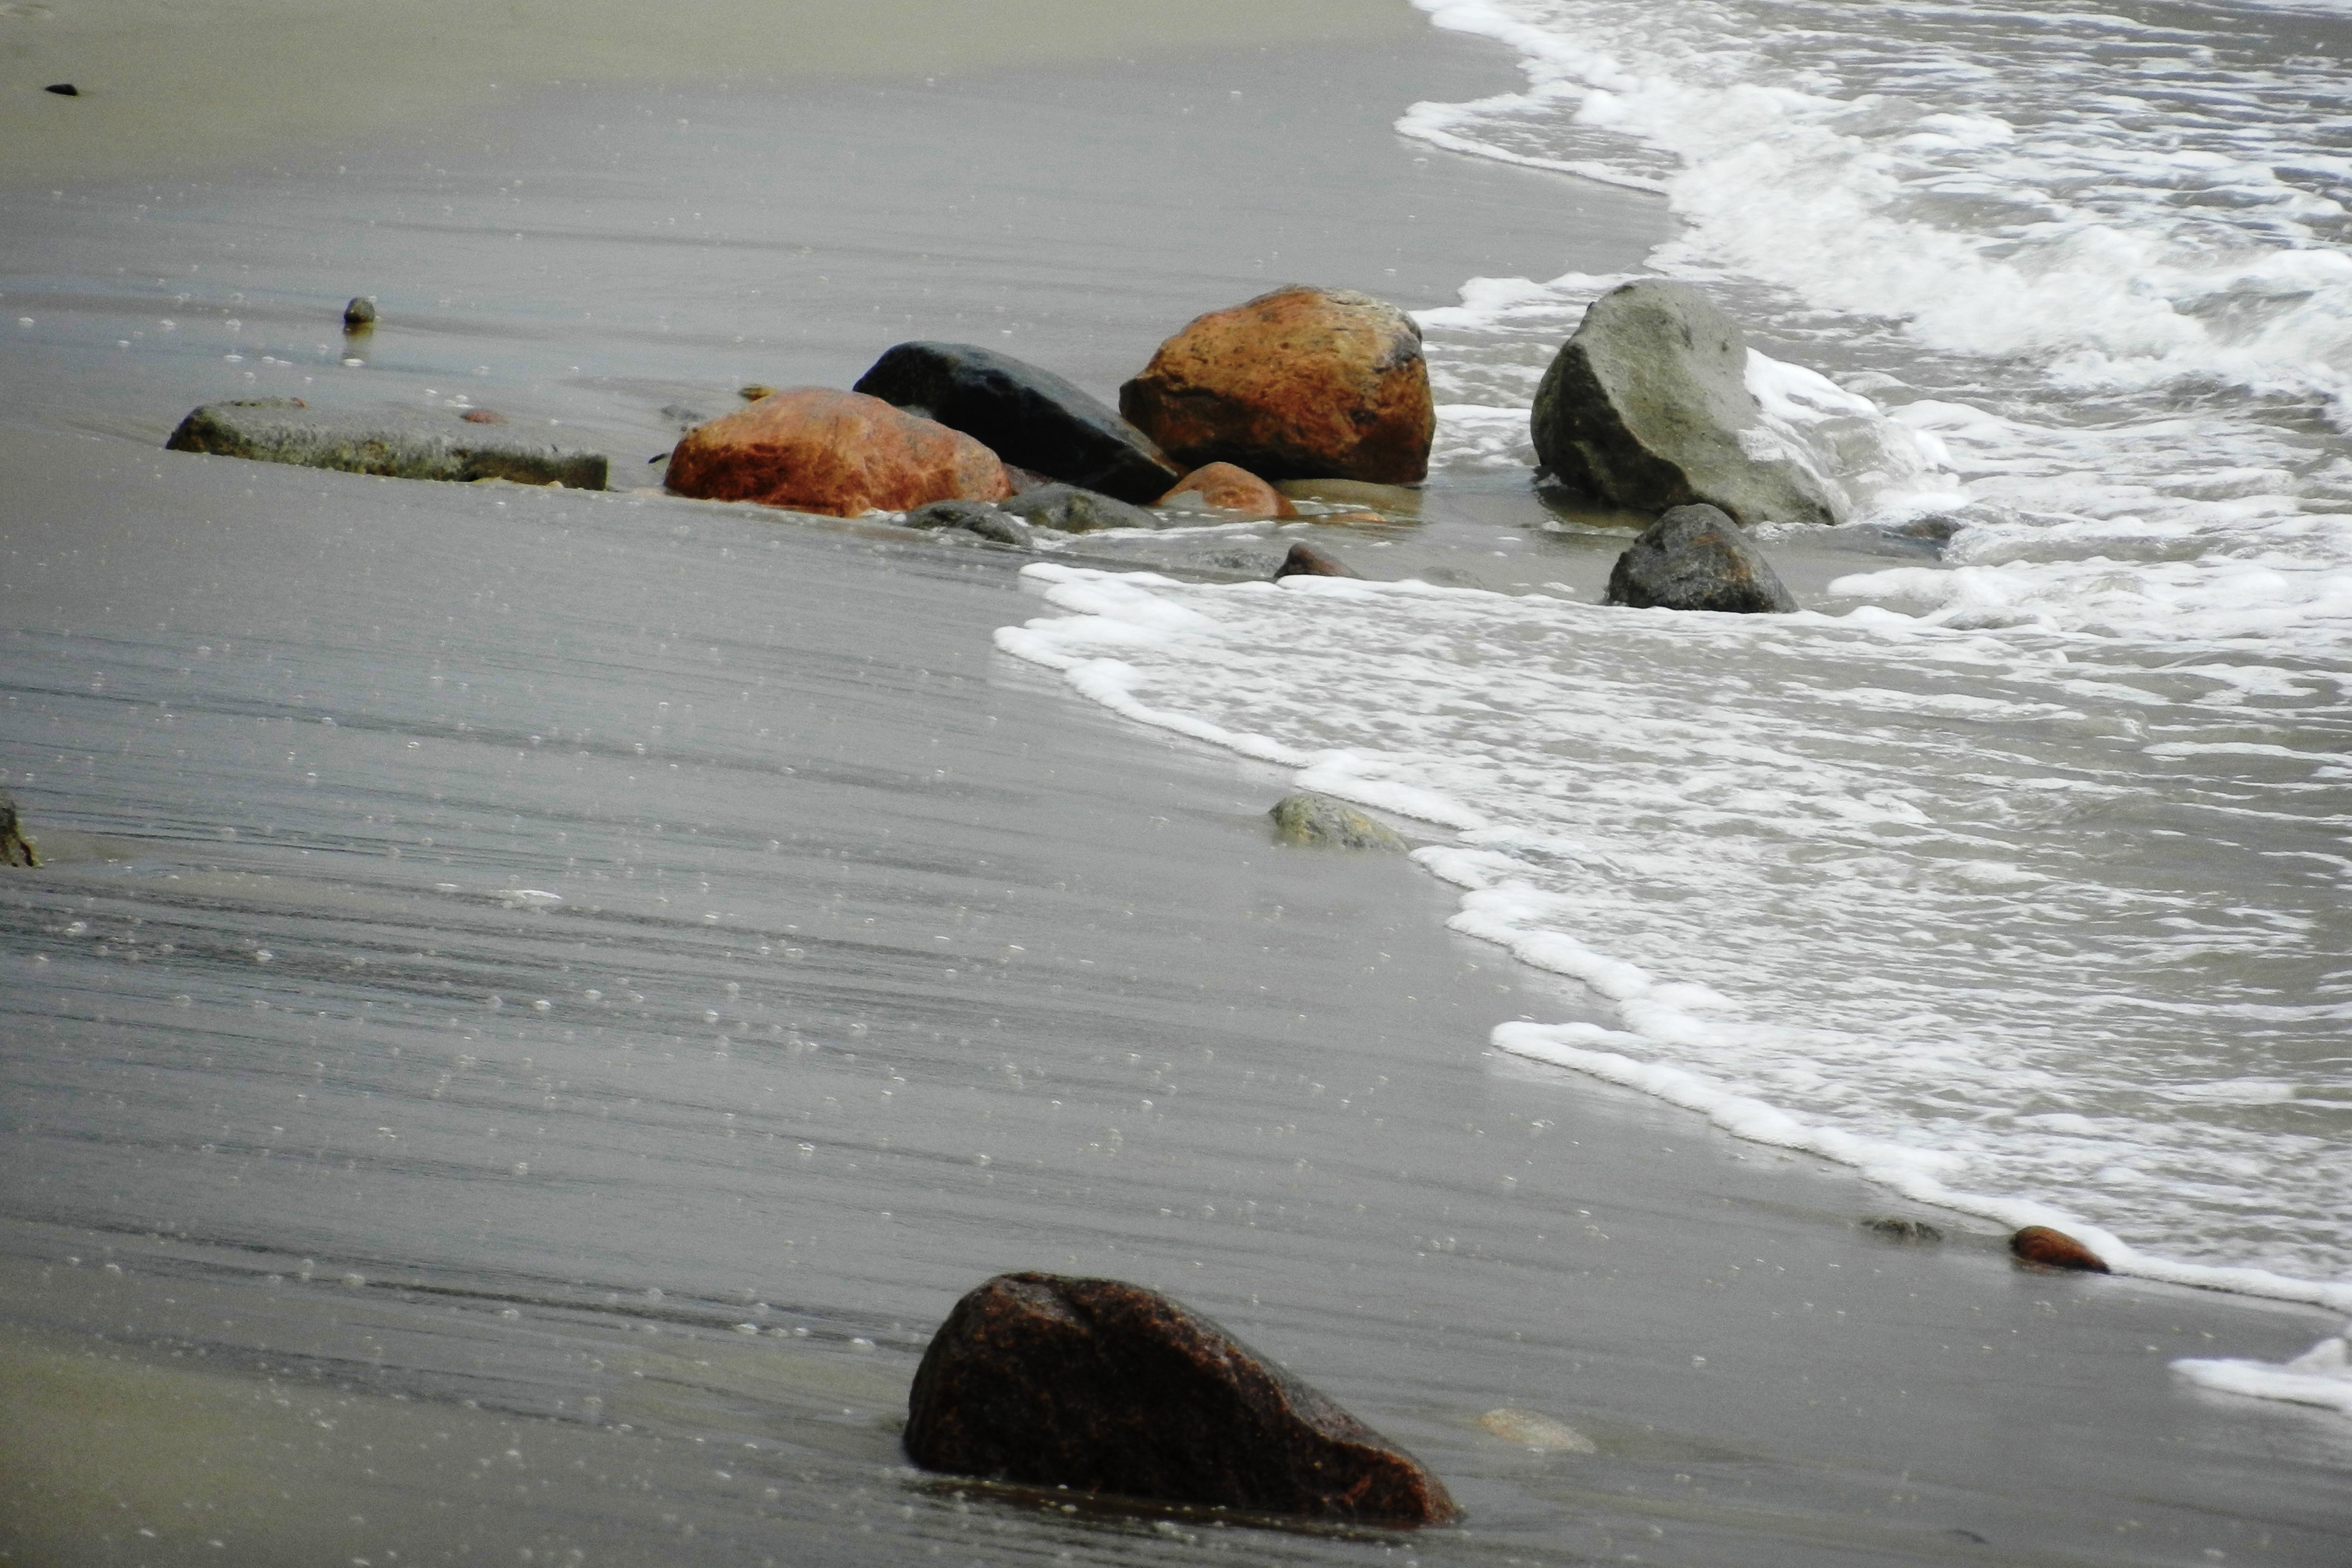
beach, sea, coast, water, nature, ocean, shore, wave, rocks, seals, the coast, the baltic sea